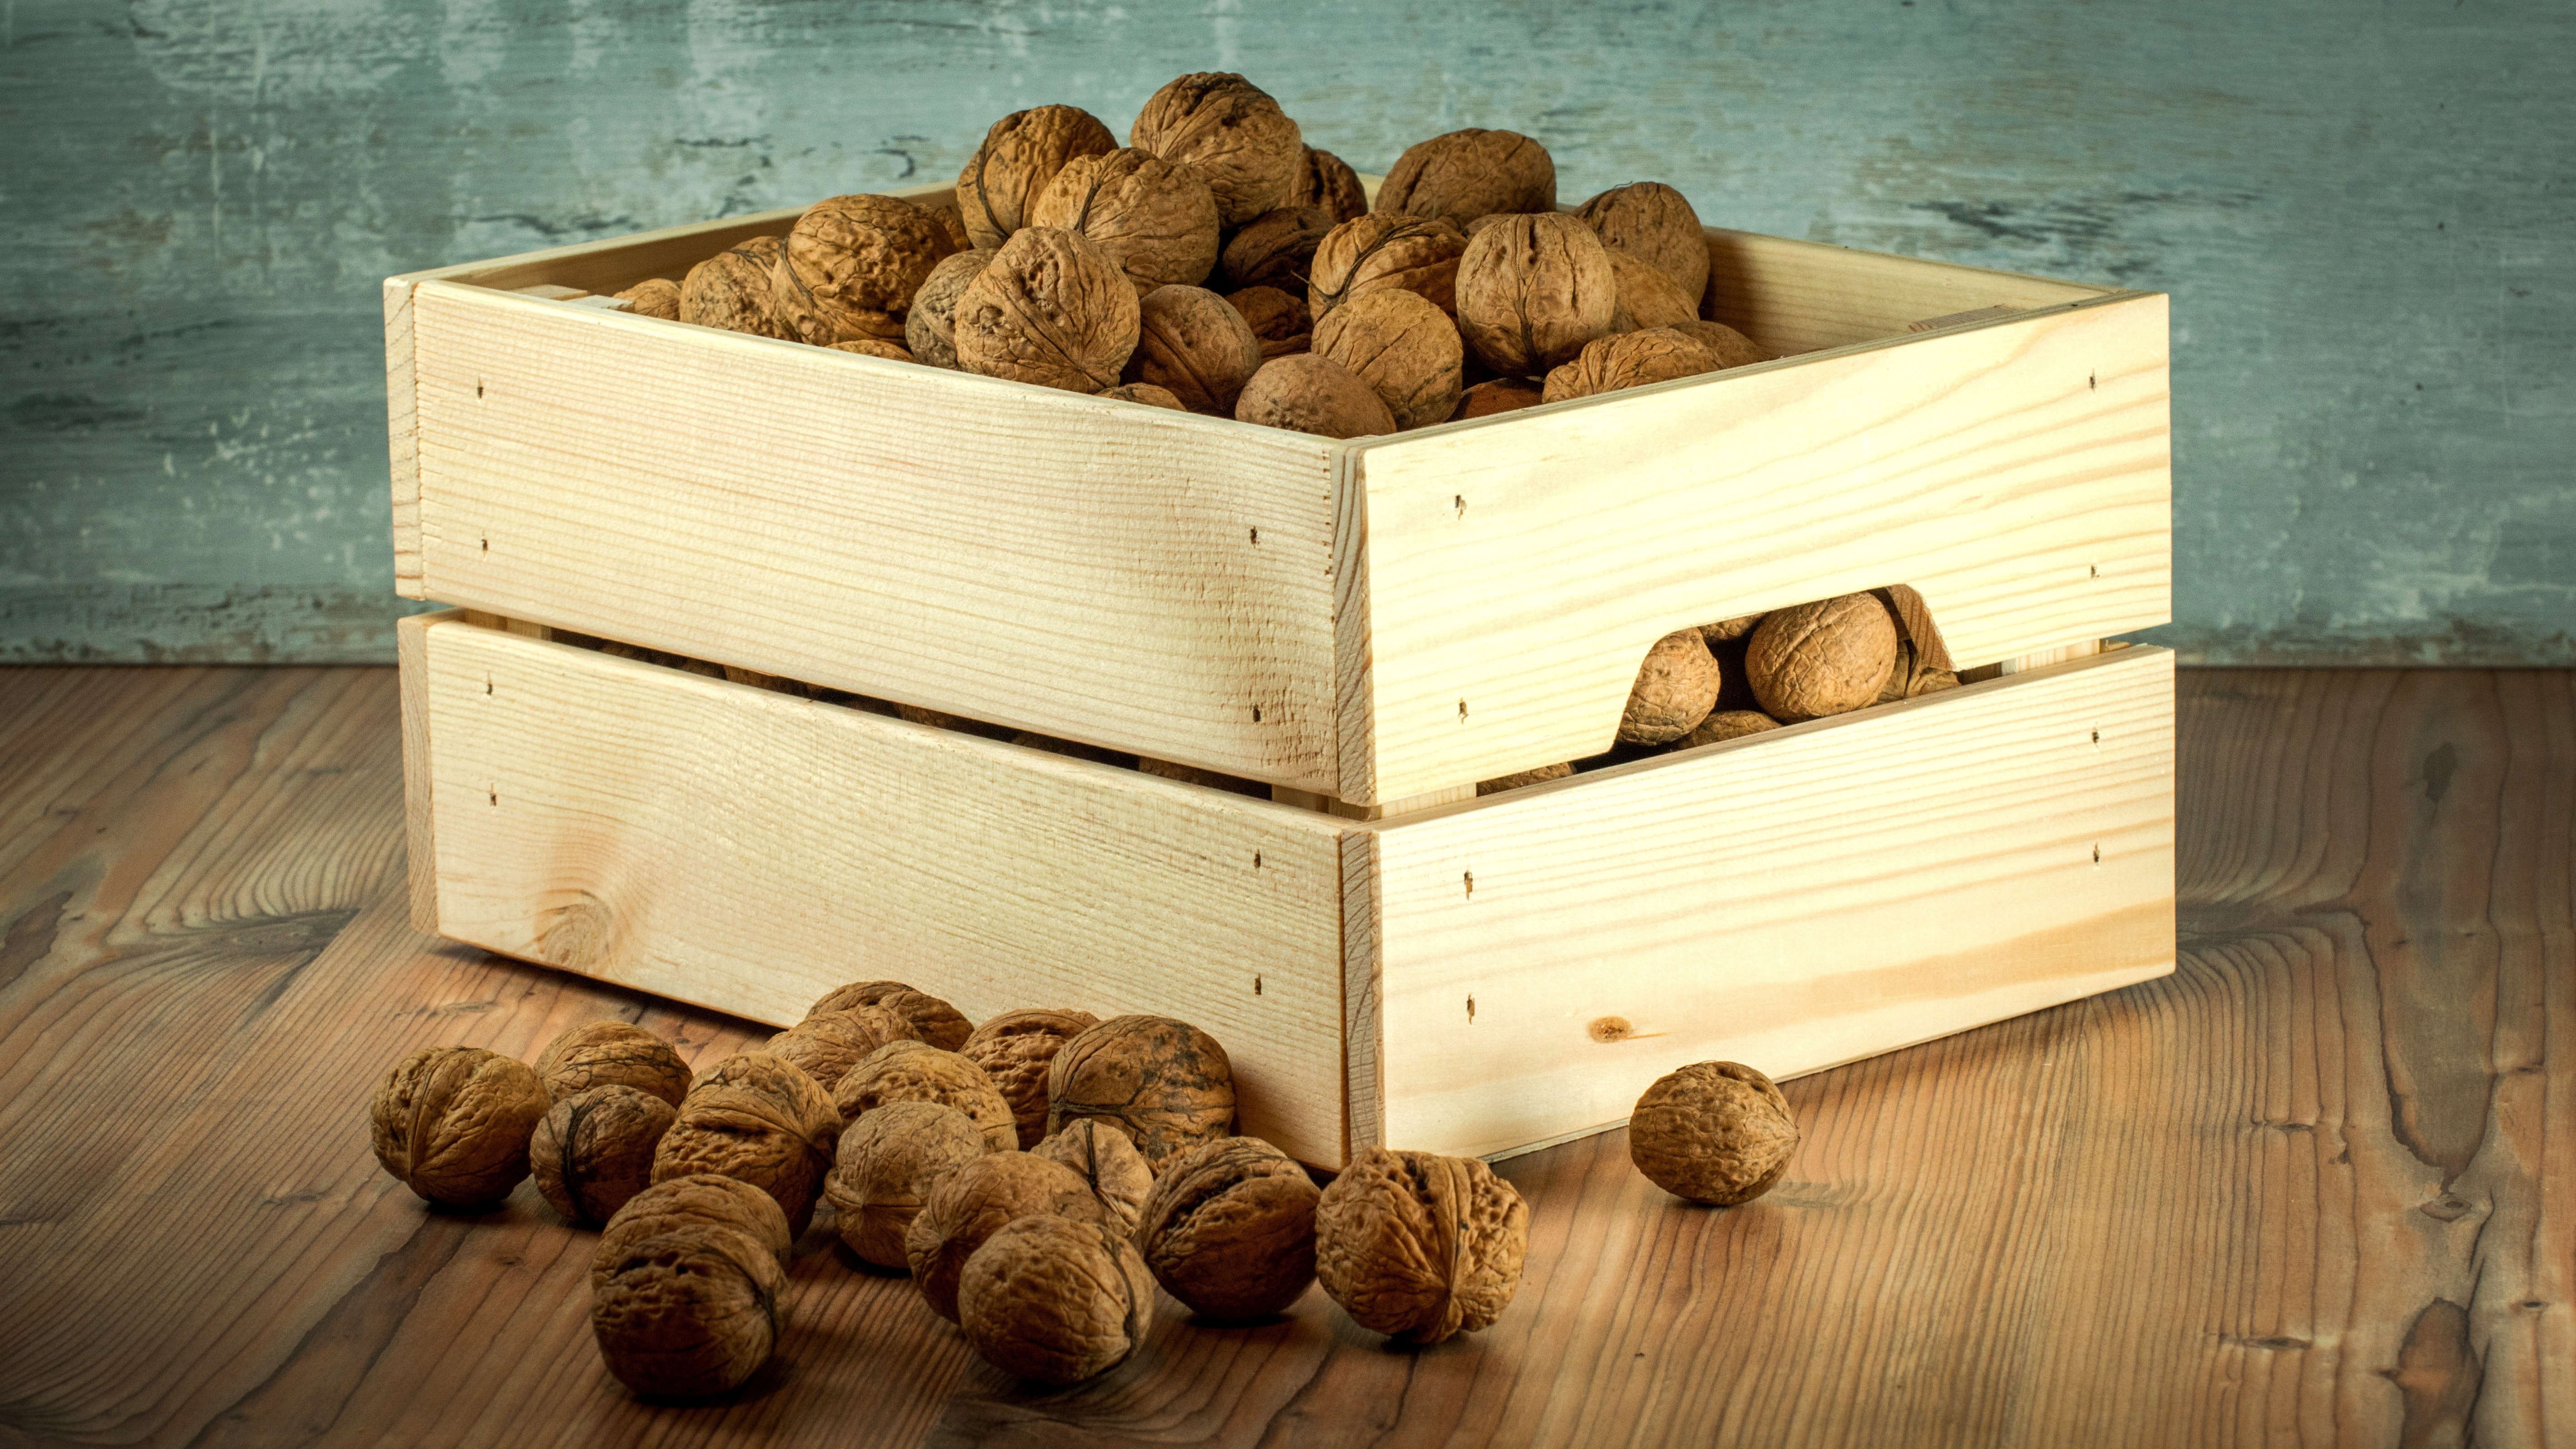
walnut, food, plant, produce, nut